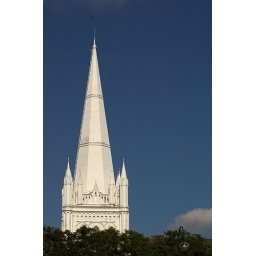
st andrew cathedral against blue sky